Copper–copper(II) sulfate electrode

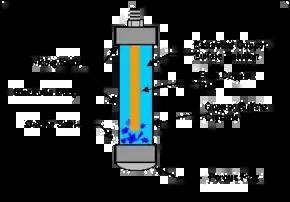
Diagram of an electrode used in the field

The copper–copper(II) sulfate electrode is a reference electrode of the first kind, based on the redox reaction with participation of the metal (copper) and its salt, copper(II) sulfate.